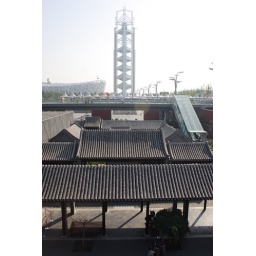
Looking south across traditional roof structures to the tower rising over the extended historic axis line.